Charlee Brooks

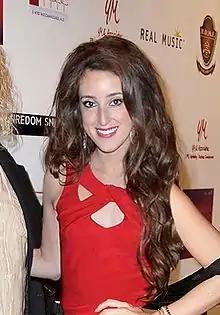
Brooks at Grammy Winner Omar Akram's CD Release Party.

Charlee Brooks (born July 24, 1988) is an American vocalist, composer, and audio engineer. Born and raised in New Brighton, Pennsylvania, she began her first works in production as a second engineer on the 2010 expansion. That same year she made her first television appearance as a performer during the live broadcast of BlizzCon 2010 on Direct TV. She continued her work in production / creative design through 2012 where she contributed to projects for Crystal Cruises, Dr. Daniel Amen, HGTV, Arbonne International and many others.